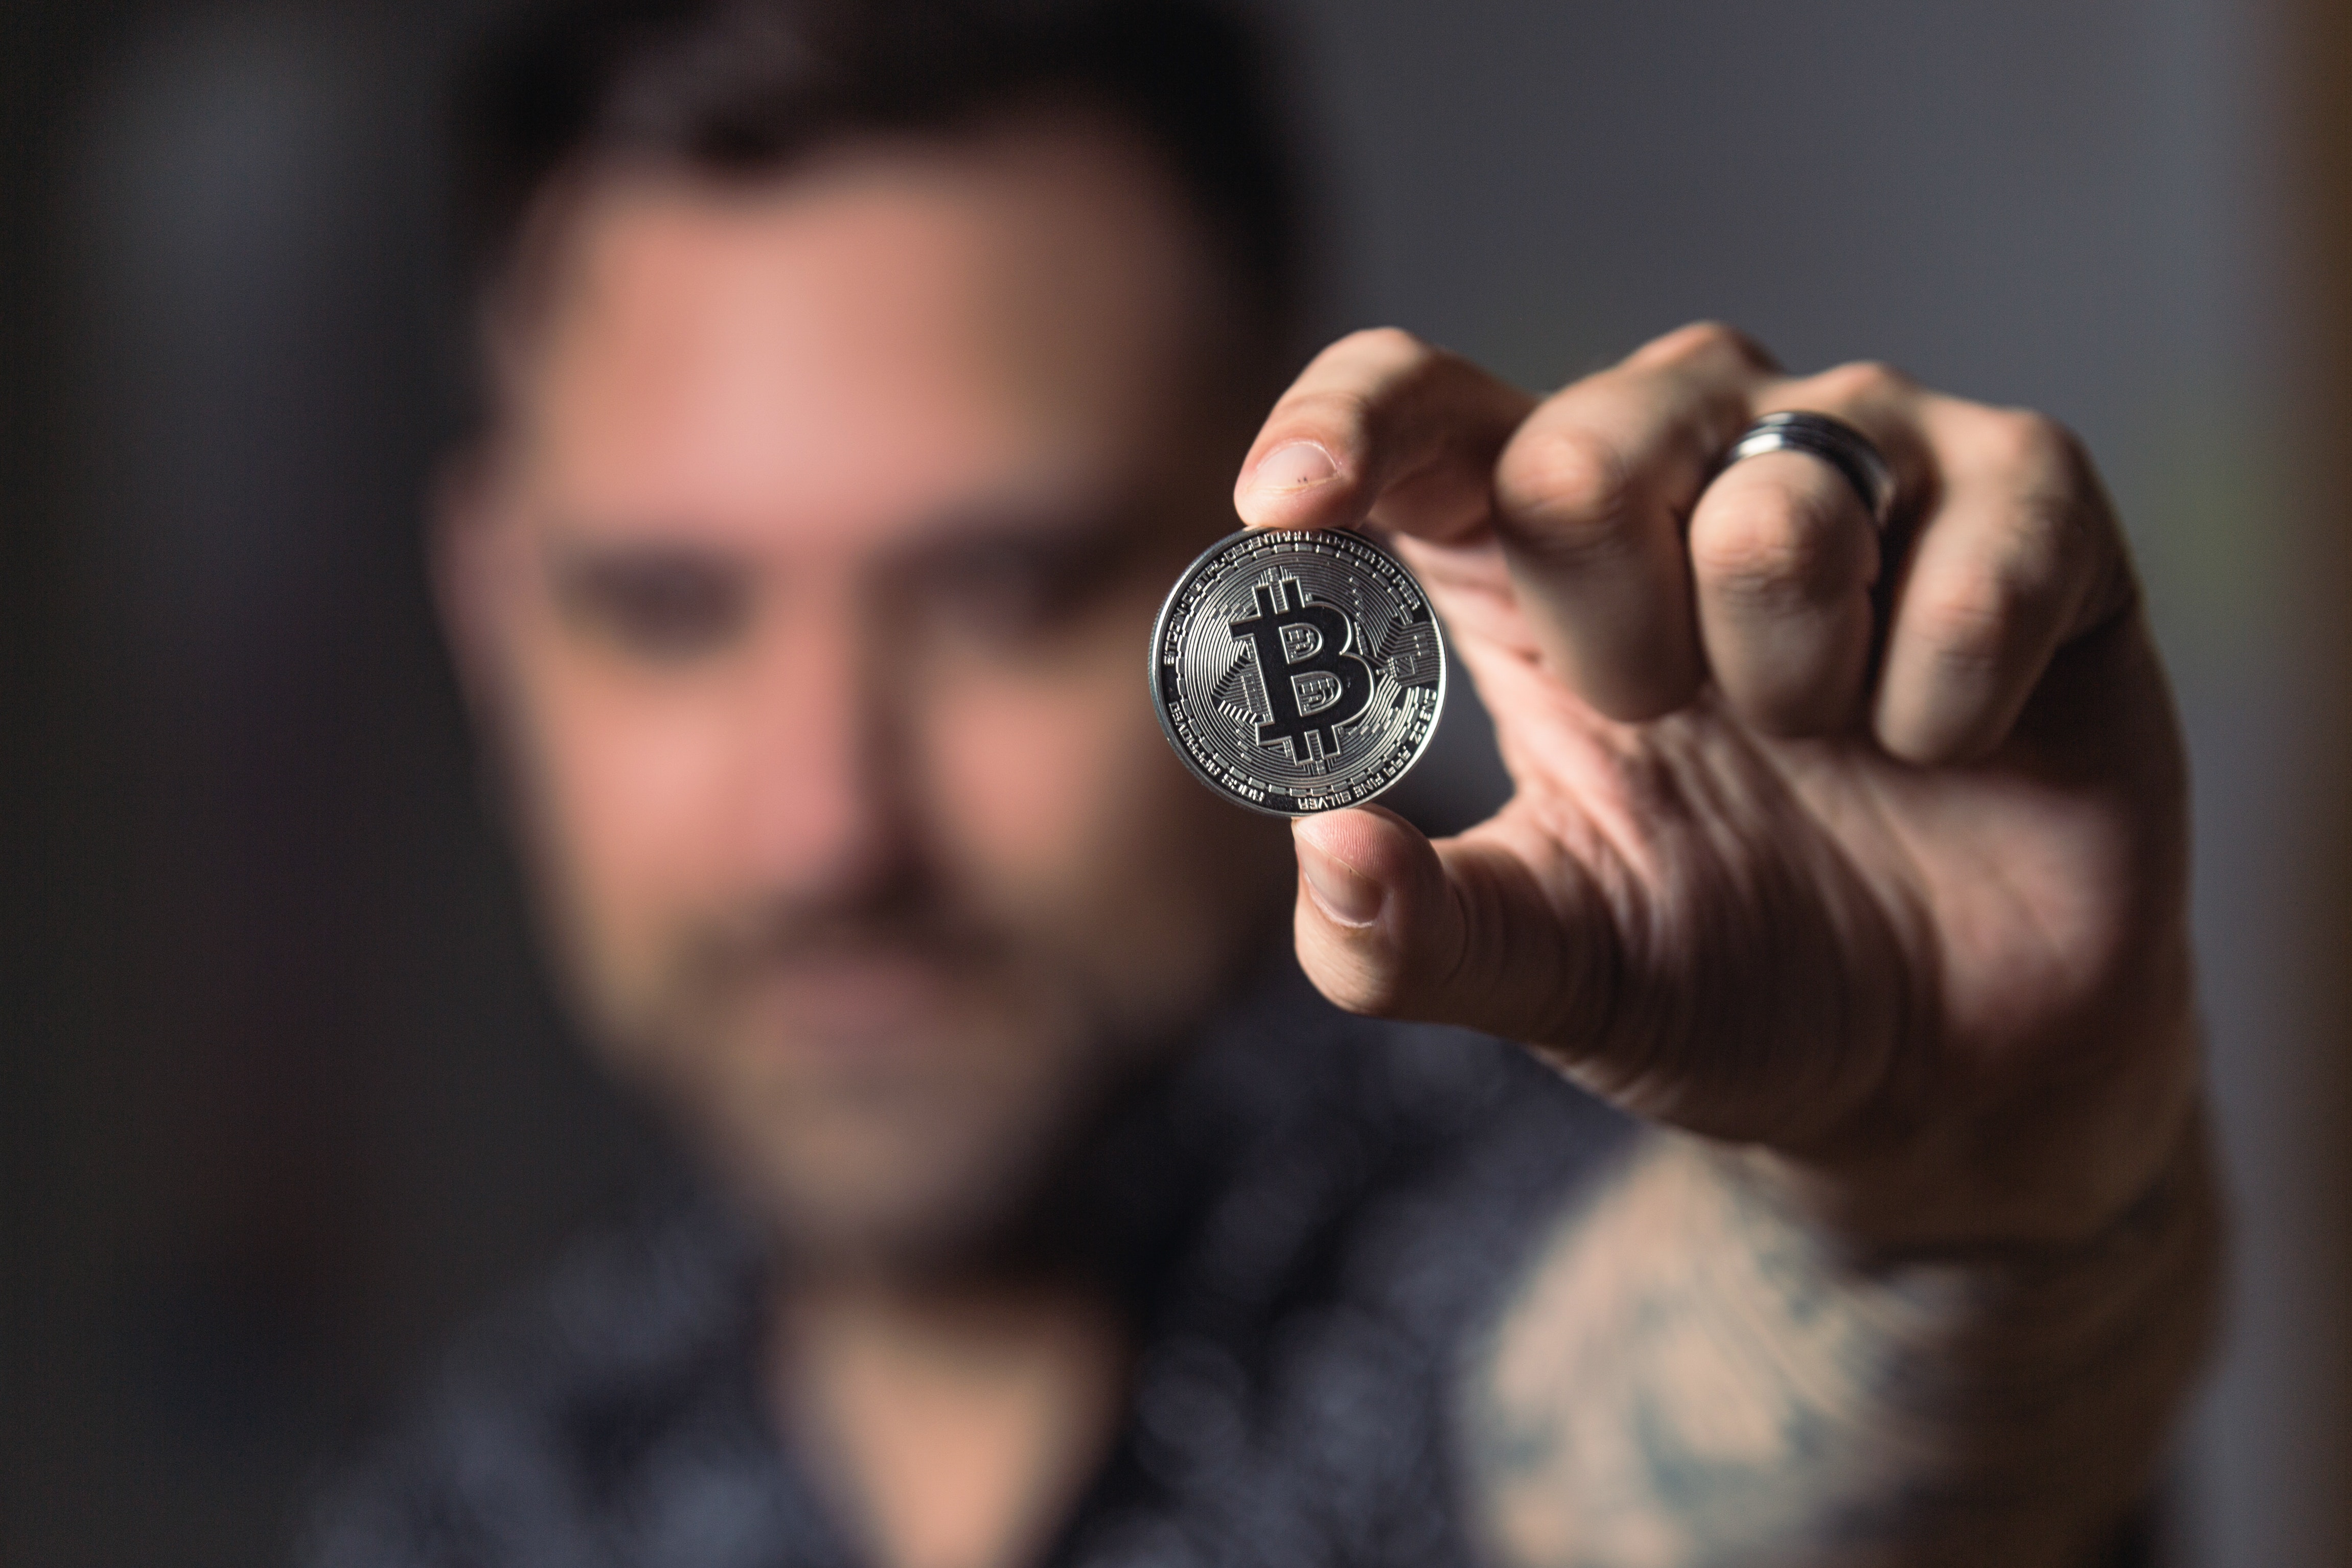
hand, finger